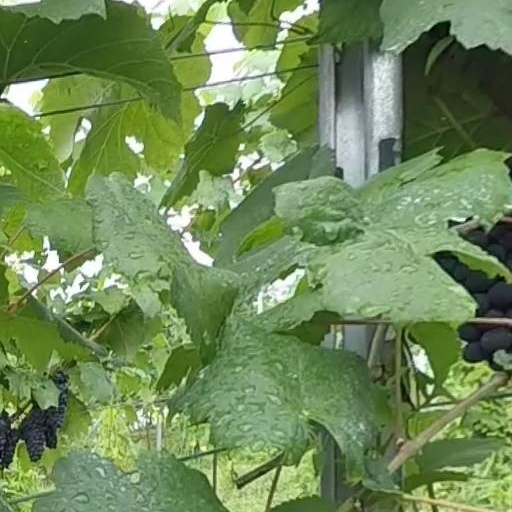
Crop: grape